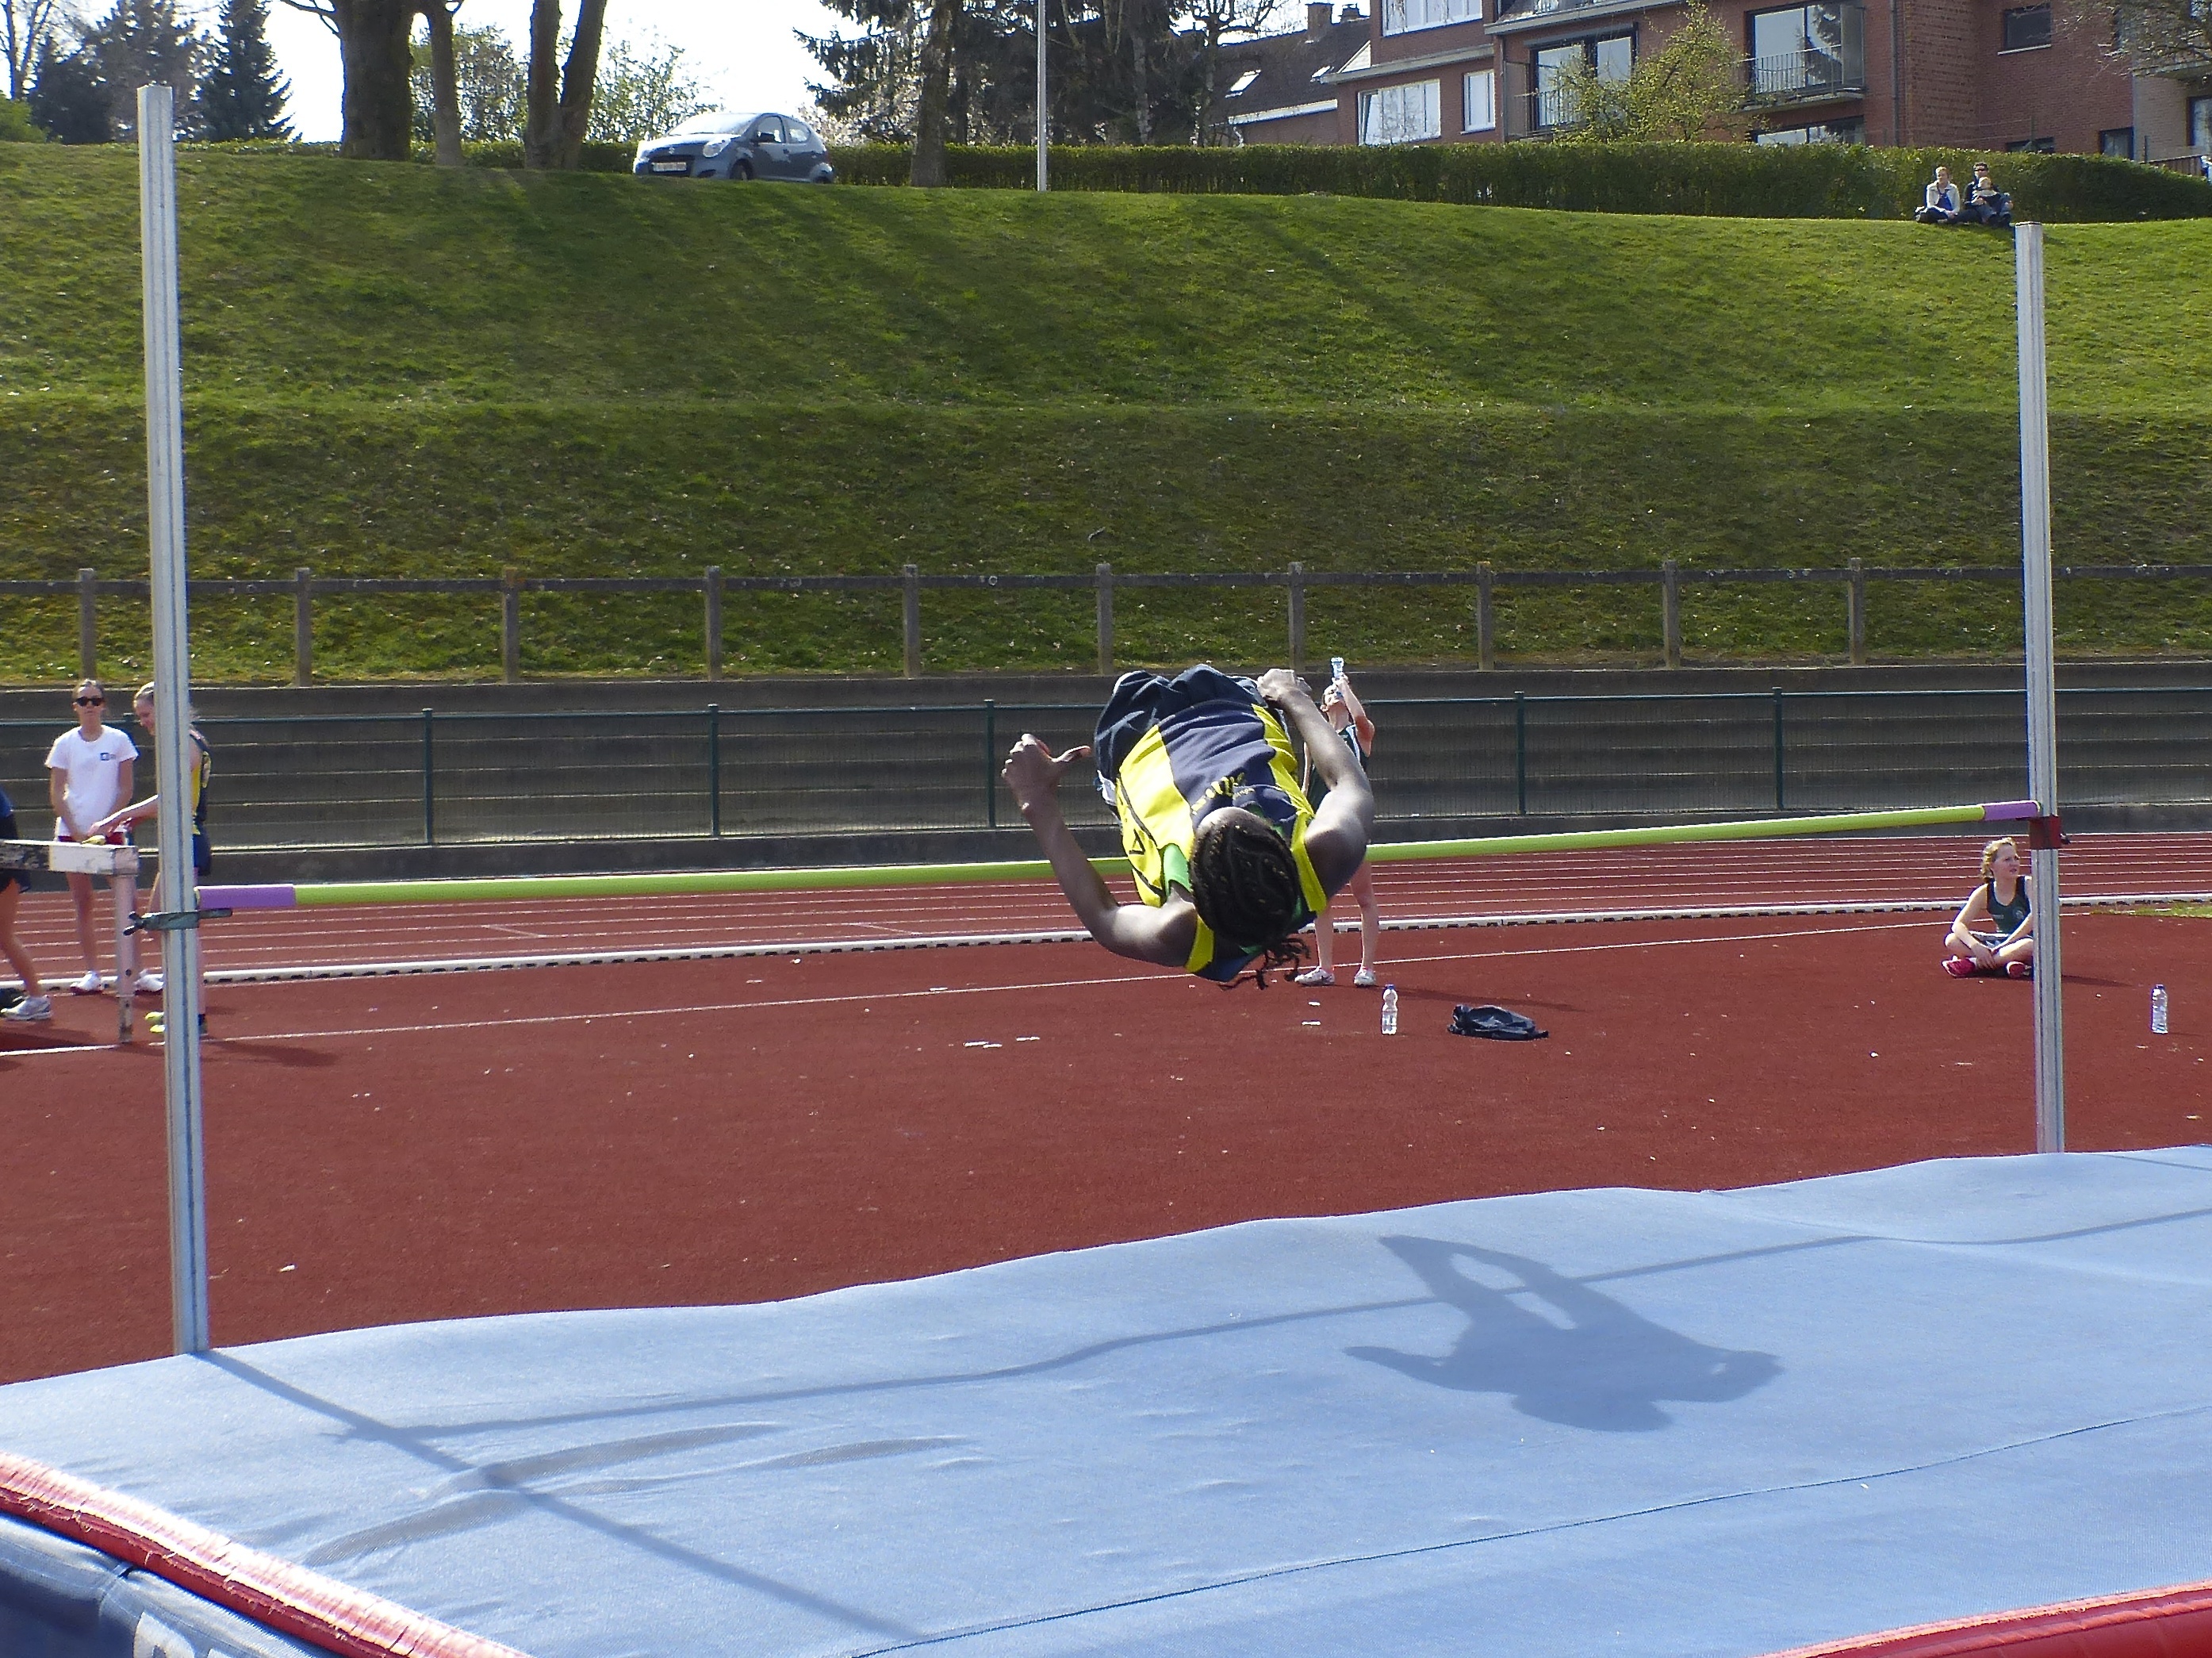
structure, girl, track, sport, boy, running, run, jump, jumping, high, runner, belgium, race, competition, team, sports, race track, highschool, athletics, meet, waterloo, sprint, trackfield, trackandfield, hurdle, physical exercise, sport venue, human action, track and field athletics, high jump